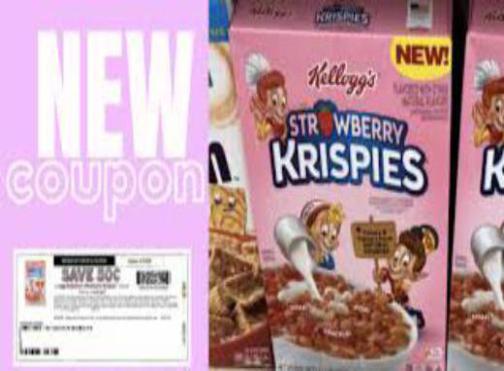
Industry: Food